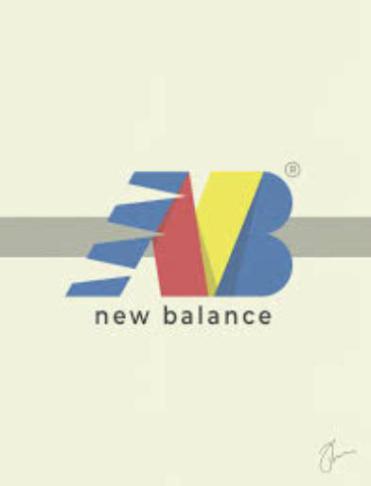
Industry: Clothes